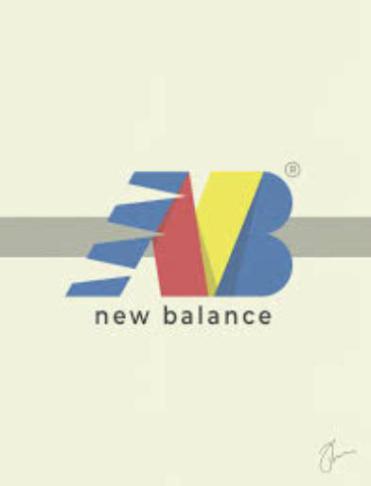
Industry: Clothes